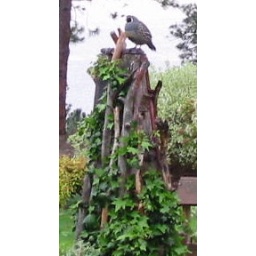
a quail on a bird house in our yard. Kelowna BC